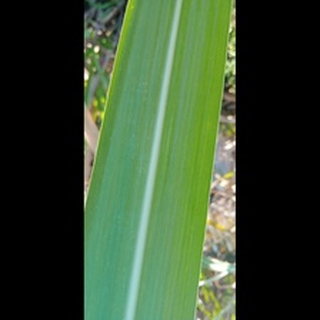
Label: healthy_sugarcane